Demographics of Ottawa

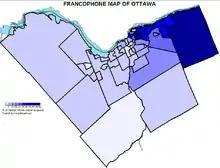
Map of Ottawa showing the francophone concentrations

In 2021, the population of the city of Ottawa was 1,017,449. The population of the census metropolitan area, Ottawa-Gatineau, was 1,488,307.